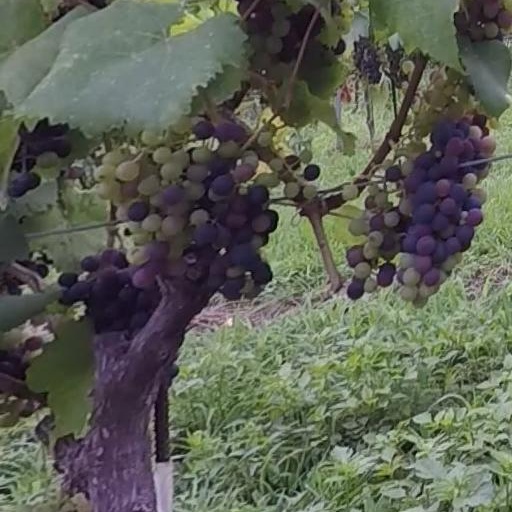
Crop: grape